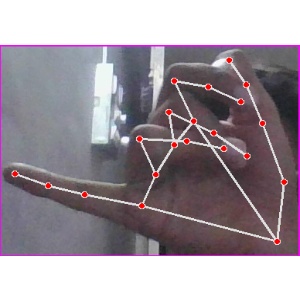
अक्षर: च